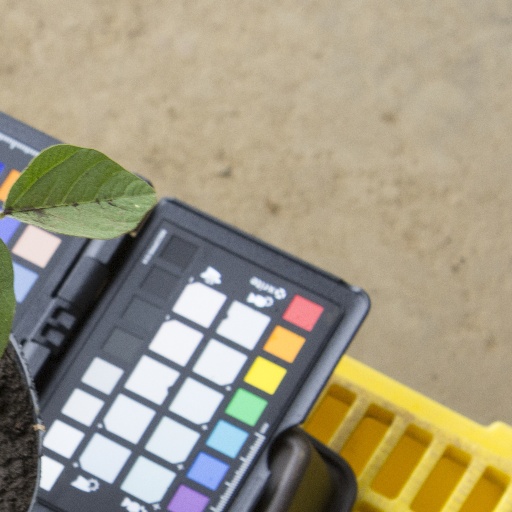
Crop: soybean